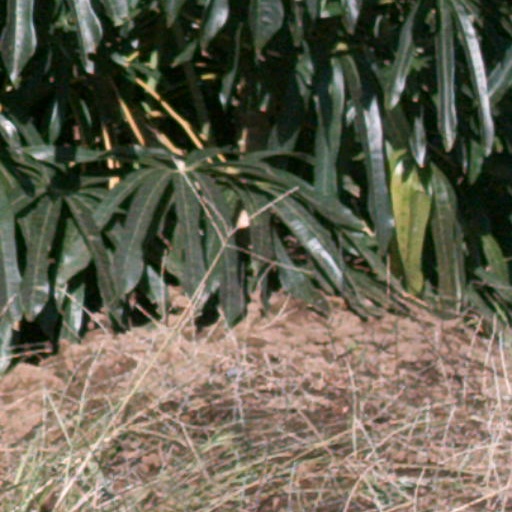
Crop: cassava